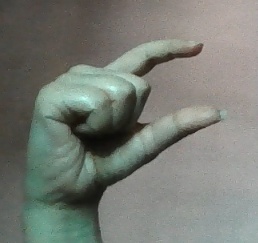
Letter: dal